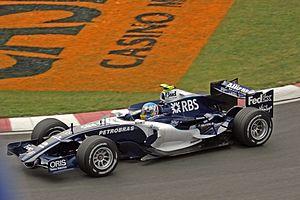
Le Grand Prix du Canada 2006 est la 759ᵉ course de Formule 1 courue depuis 1950 et la neuvième épreuve du championnat 2006 courue sur le circuit Gilles-Villeneuve de Montréal, le 25 juin 2006. Tandis que la domination de Fernando Alonso continue, Michael Schumacher parvient à limiter l'envolée de l'Espagnol au championnat.